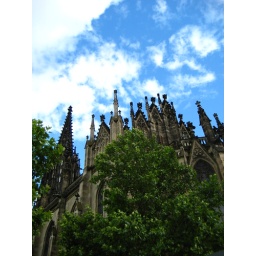
The Elizabethen against unreal blue sky